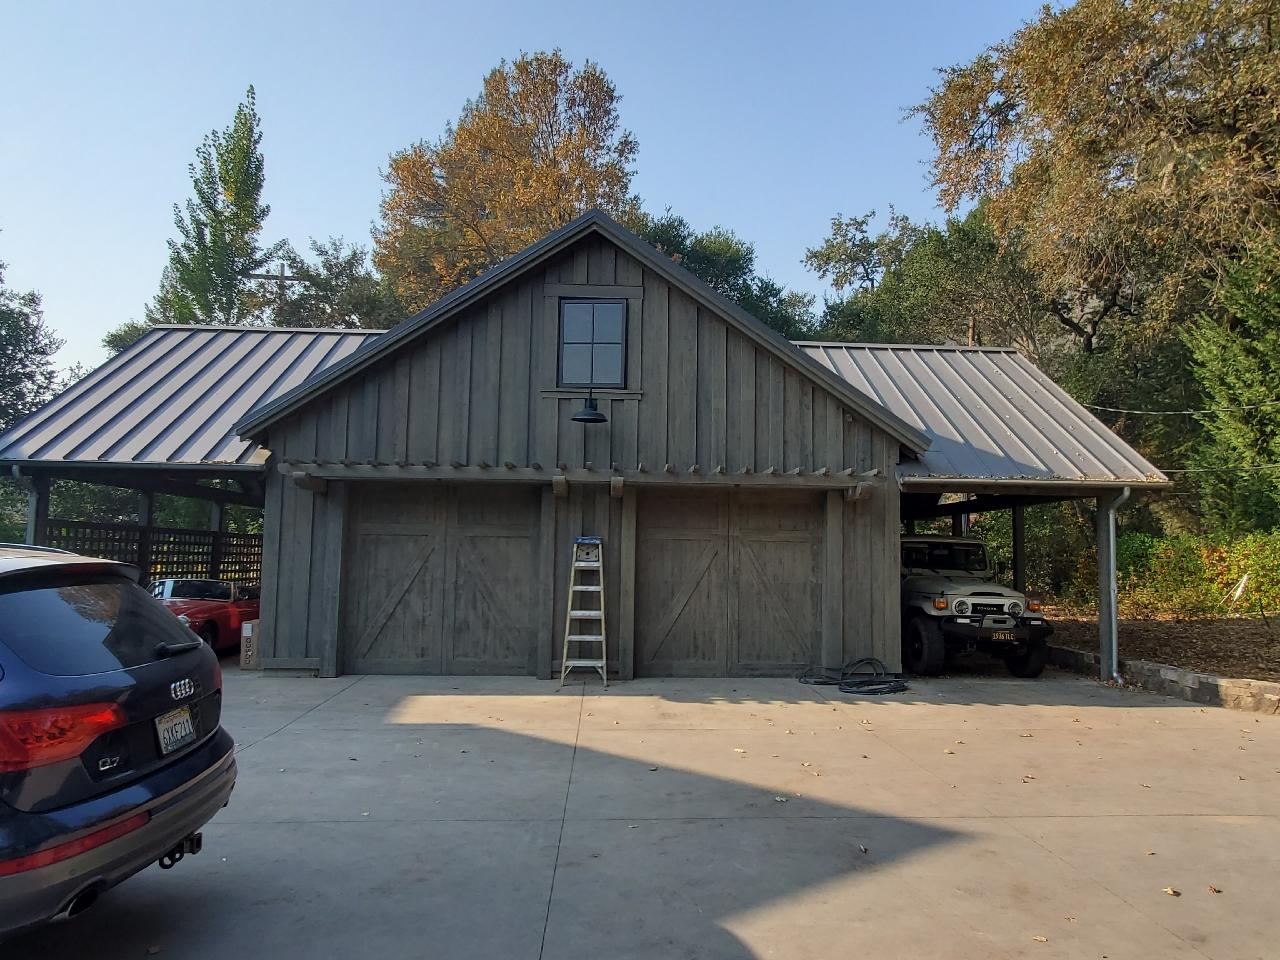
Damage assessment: no_damage